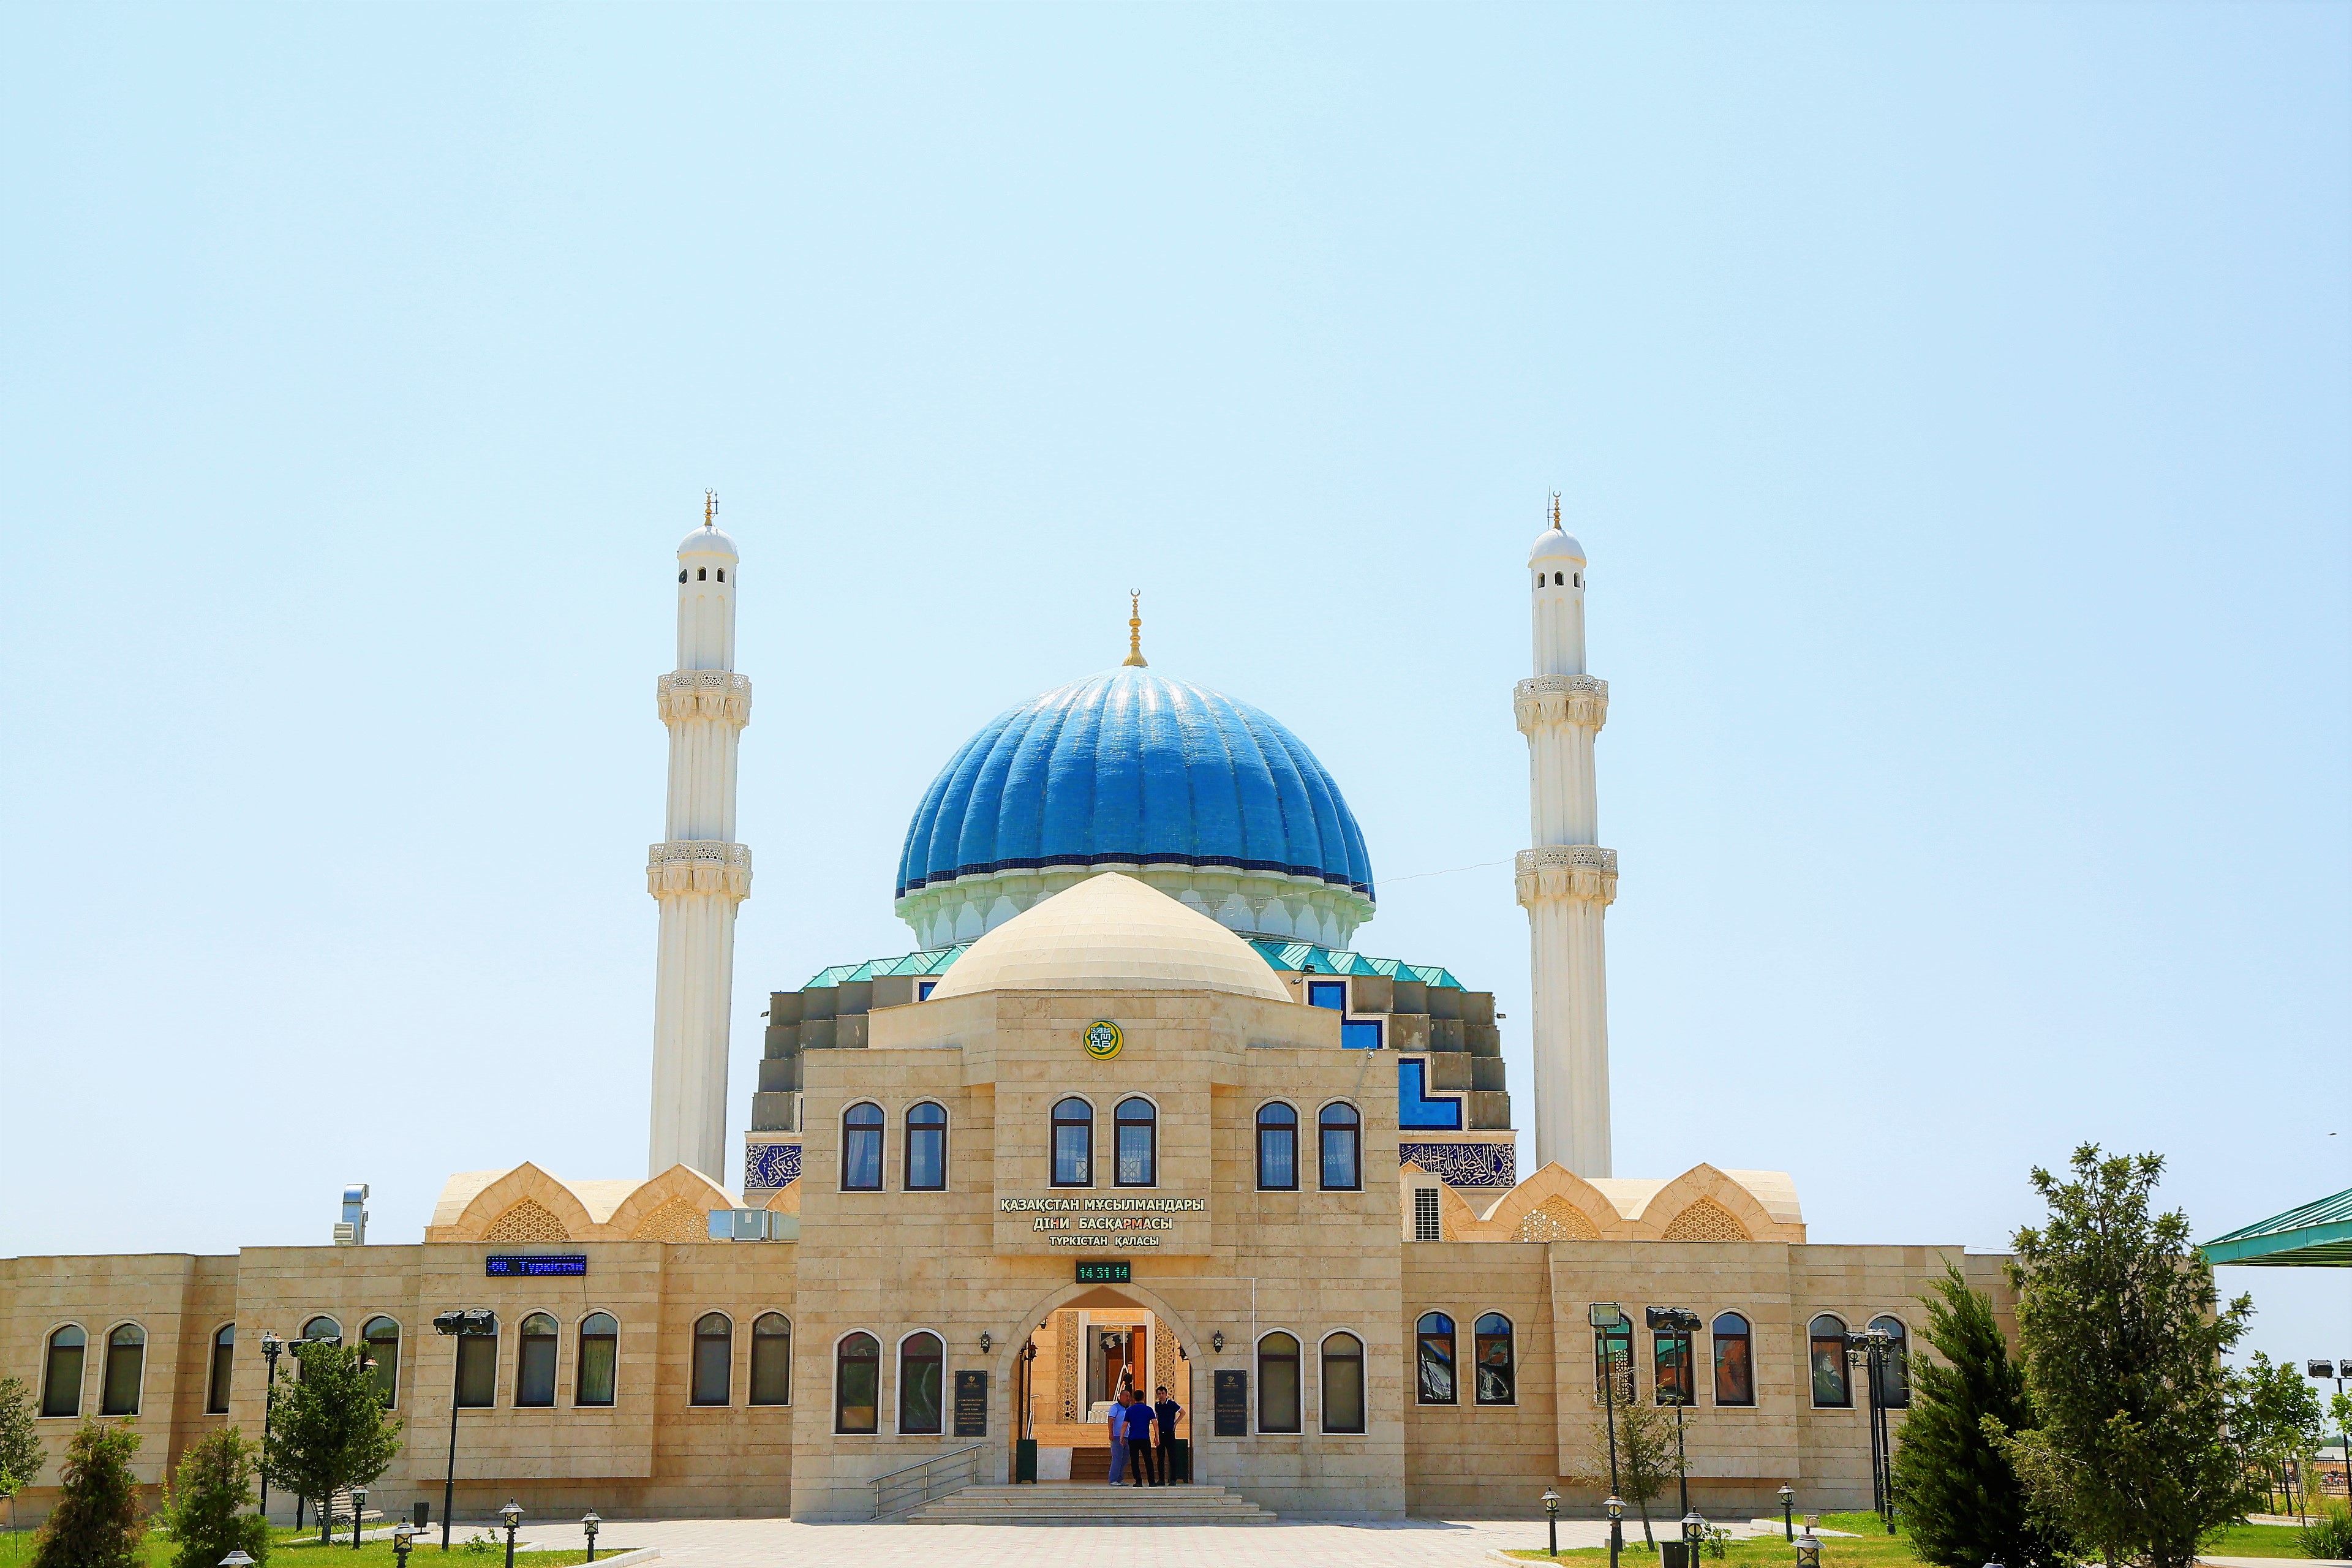
mosque, minaret, dome, religion, islam, art, architecture, beautiful, ornament, landmark, building, place of worship, khanqah, sky, byzantine architecture, historic site, tree, classical architecture, tourism, tourist attraction, facade, city